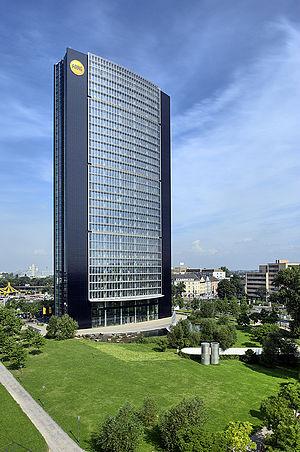
La tour Arag est une tour de bureau abritant le siège européen du groupe d'assurances Arag Group. Elle est située dans le quartier Mörsenbroich de Düsseldorf, sur un carrefour très fréquenté au nord de la ville.